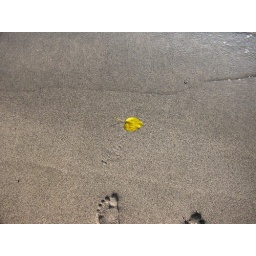
flower in the sand 2